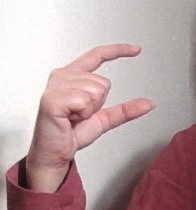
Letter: dal